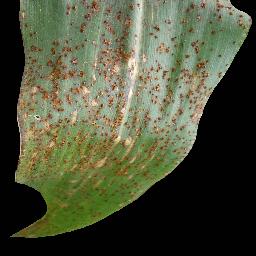
Label: Corn___Common_rust